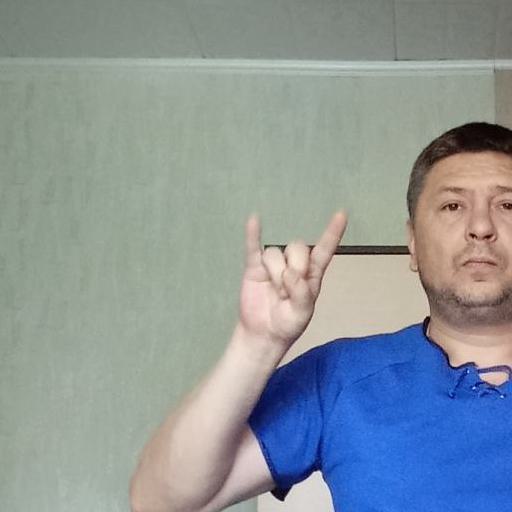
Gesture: rock